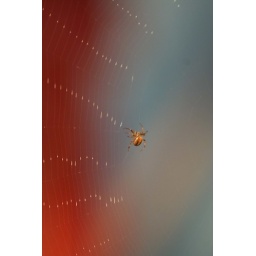
the red in the background is my front porch door and the blue/white is my deck.